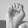
ASL letter: E